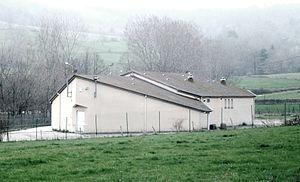
Savas discothèque
Savas est une commune française, située dans le département de l'Ardèche en région Auvergne-Rhône-Alpes, à 10 km au nord de la ville d'Annonay.